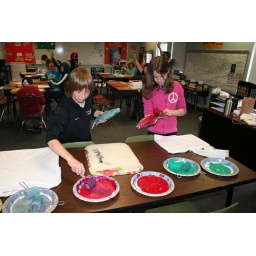
fish printing trout in Sara's classroom